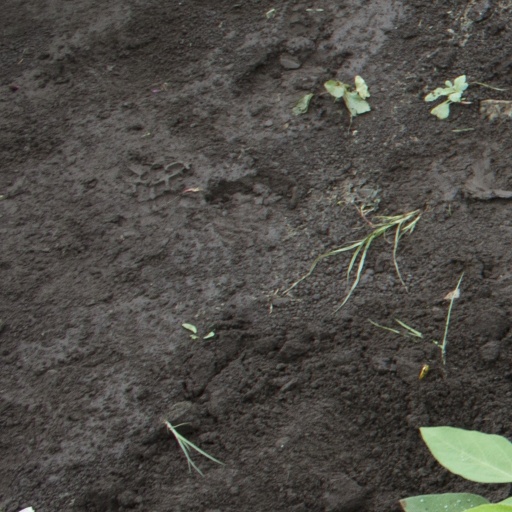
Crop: soybean